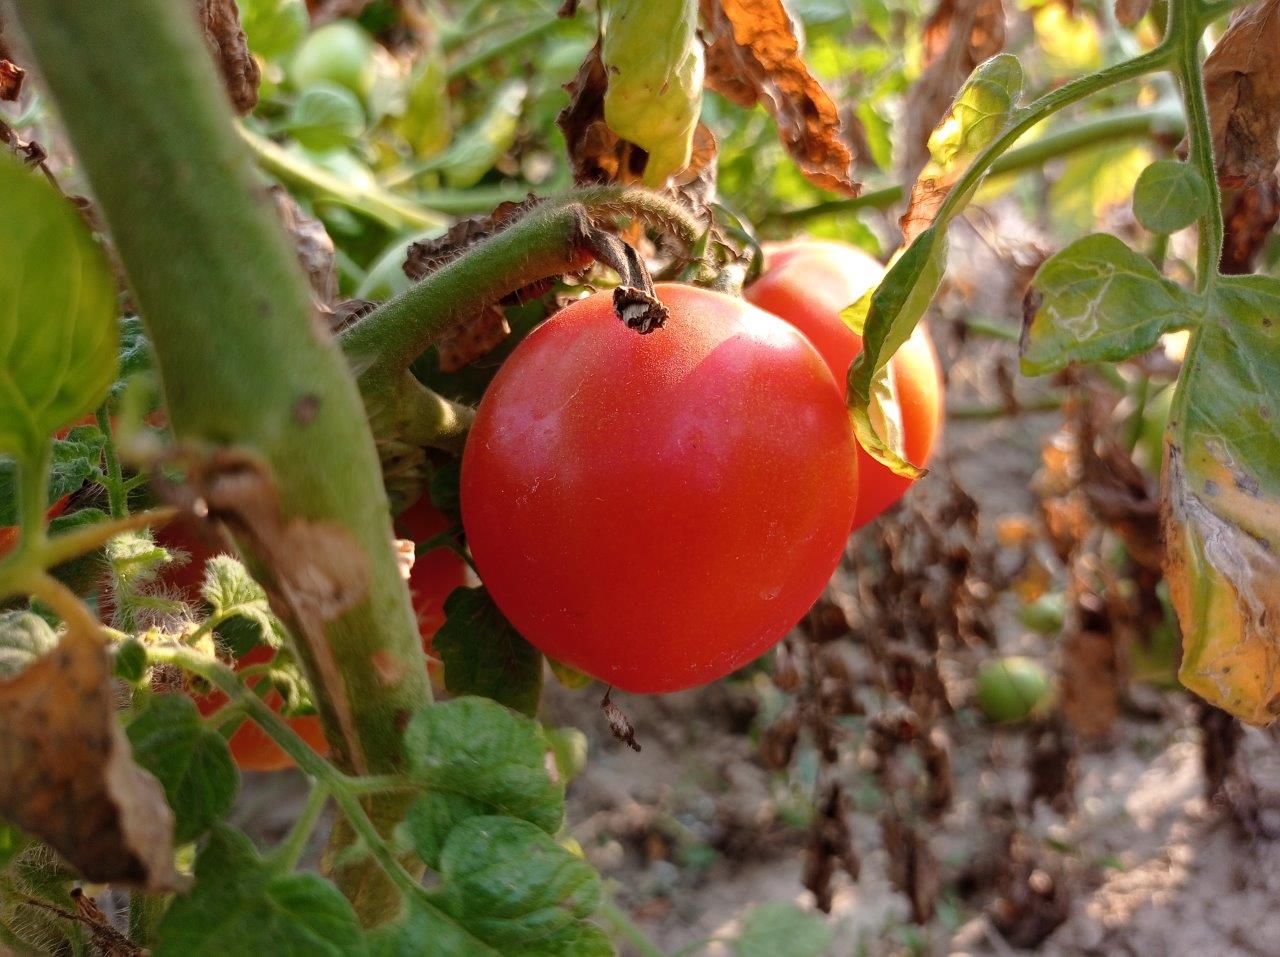
Maturity: Mature